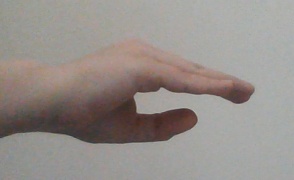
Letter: jeem